Eddie Cochems

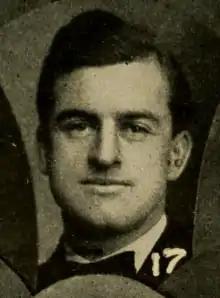
Cochems, , at Saint Louis

Edward Bulwer Cochems (February 4, 1877 – April 9, 1953) was an American football player and coach. He played football for the University of Wisconsin from 1898 to 1901 and was the head football coach at North Dakota Agricultural College—now known as North Dakota State University (1902–1903), Clemson University (1905), Saint Louis University (1906–1908), and the University of Maine (1914). During his three years at Saint Louis, he was the first football coach to build an offense around the forward pass, which became a legal play in the 1906 college football season. Using the forward pass, Cochems' 1906 team compiled an undefeated 11–0 record, led the nation in scoring, and outscored opponents by a combined score of 407 to 11. He is considered by some to be the "father of the forward pass" in American football.